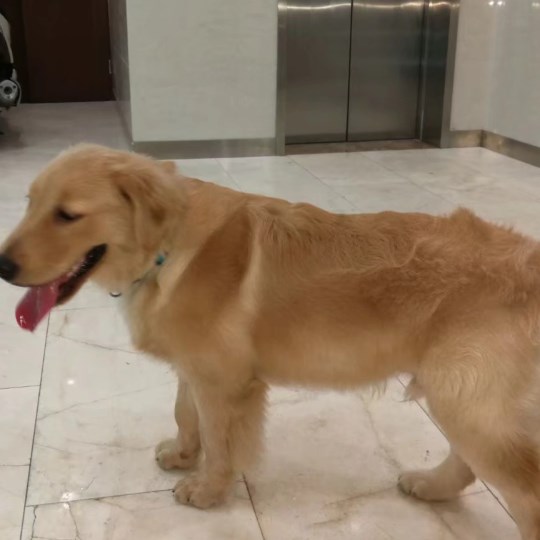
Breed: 5355-n000126-golden_retriever